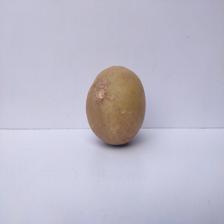
Size: Large